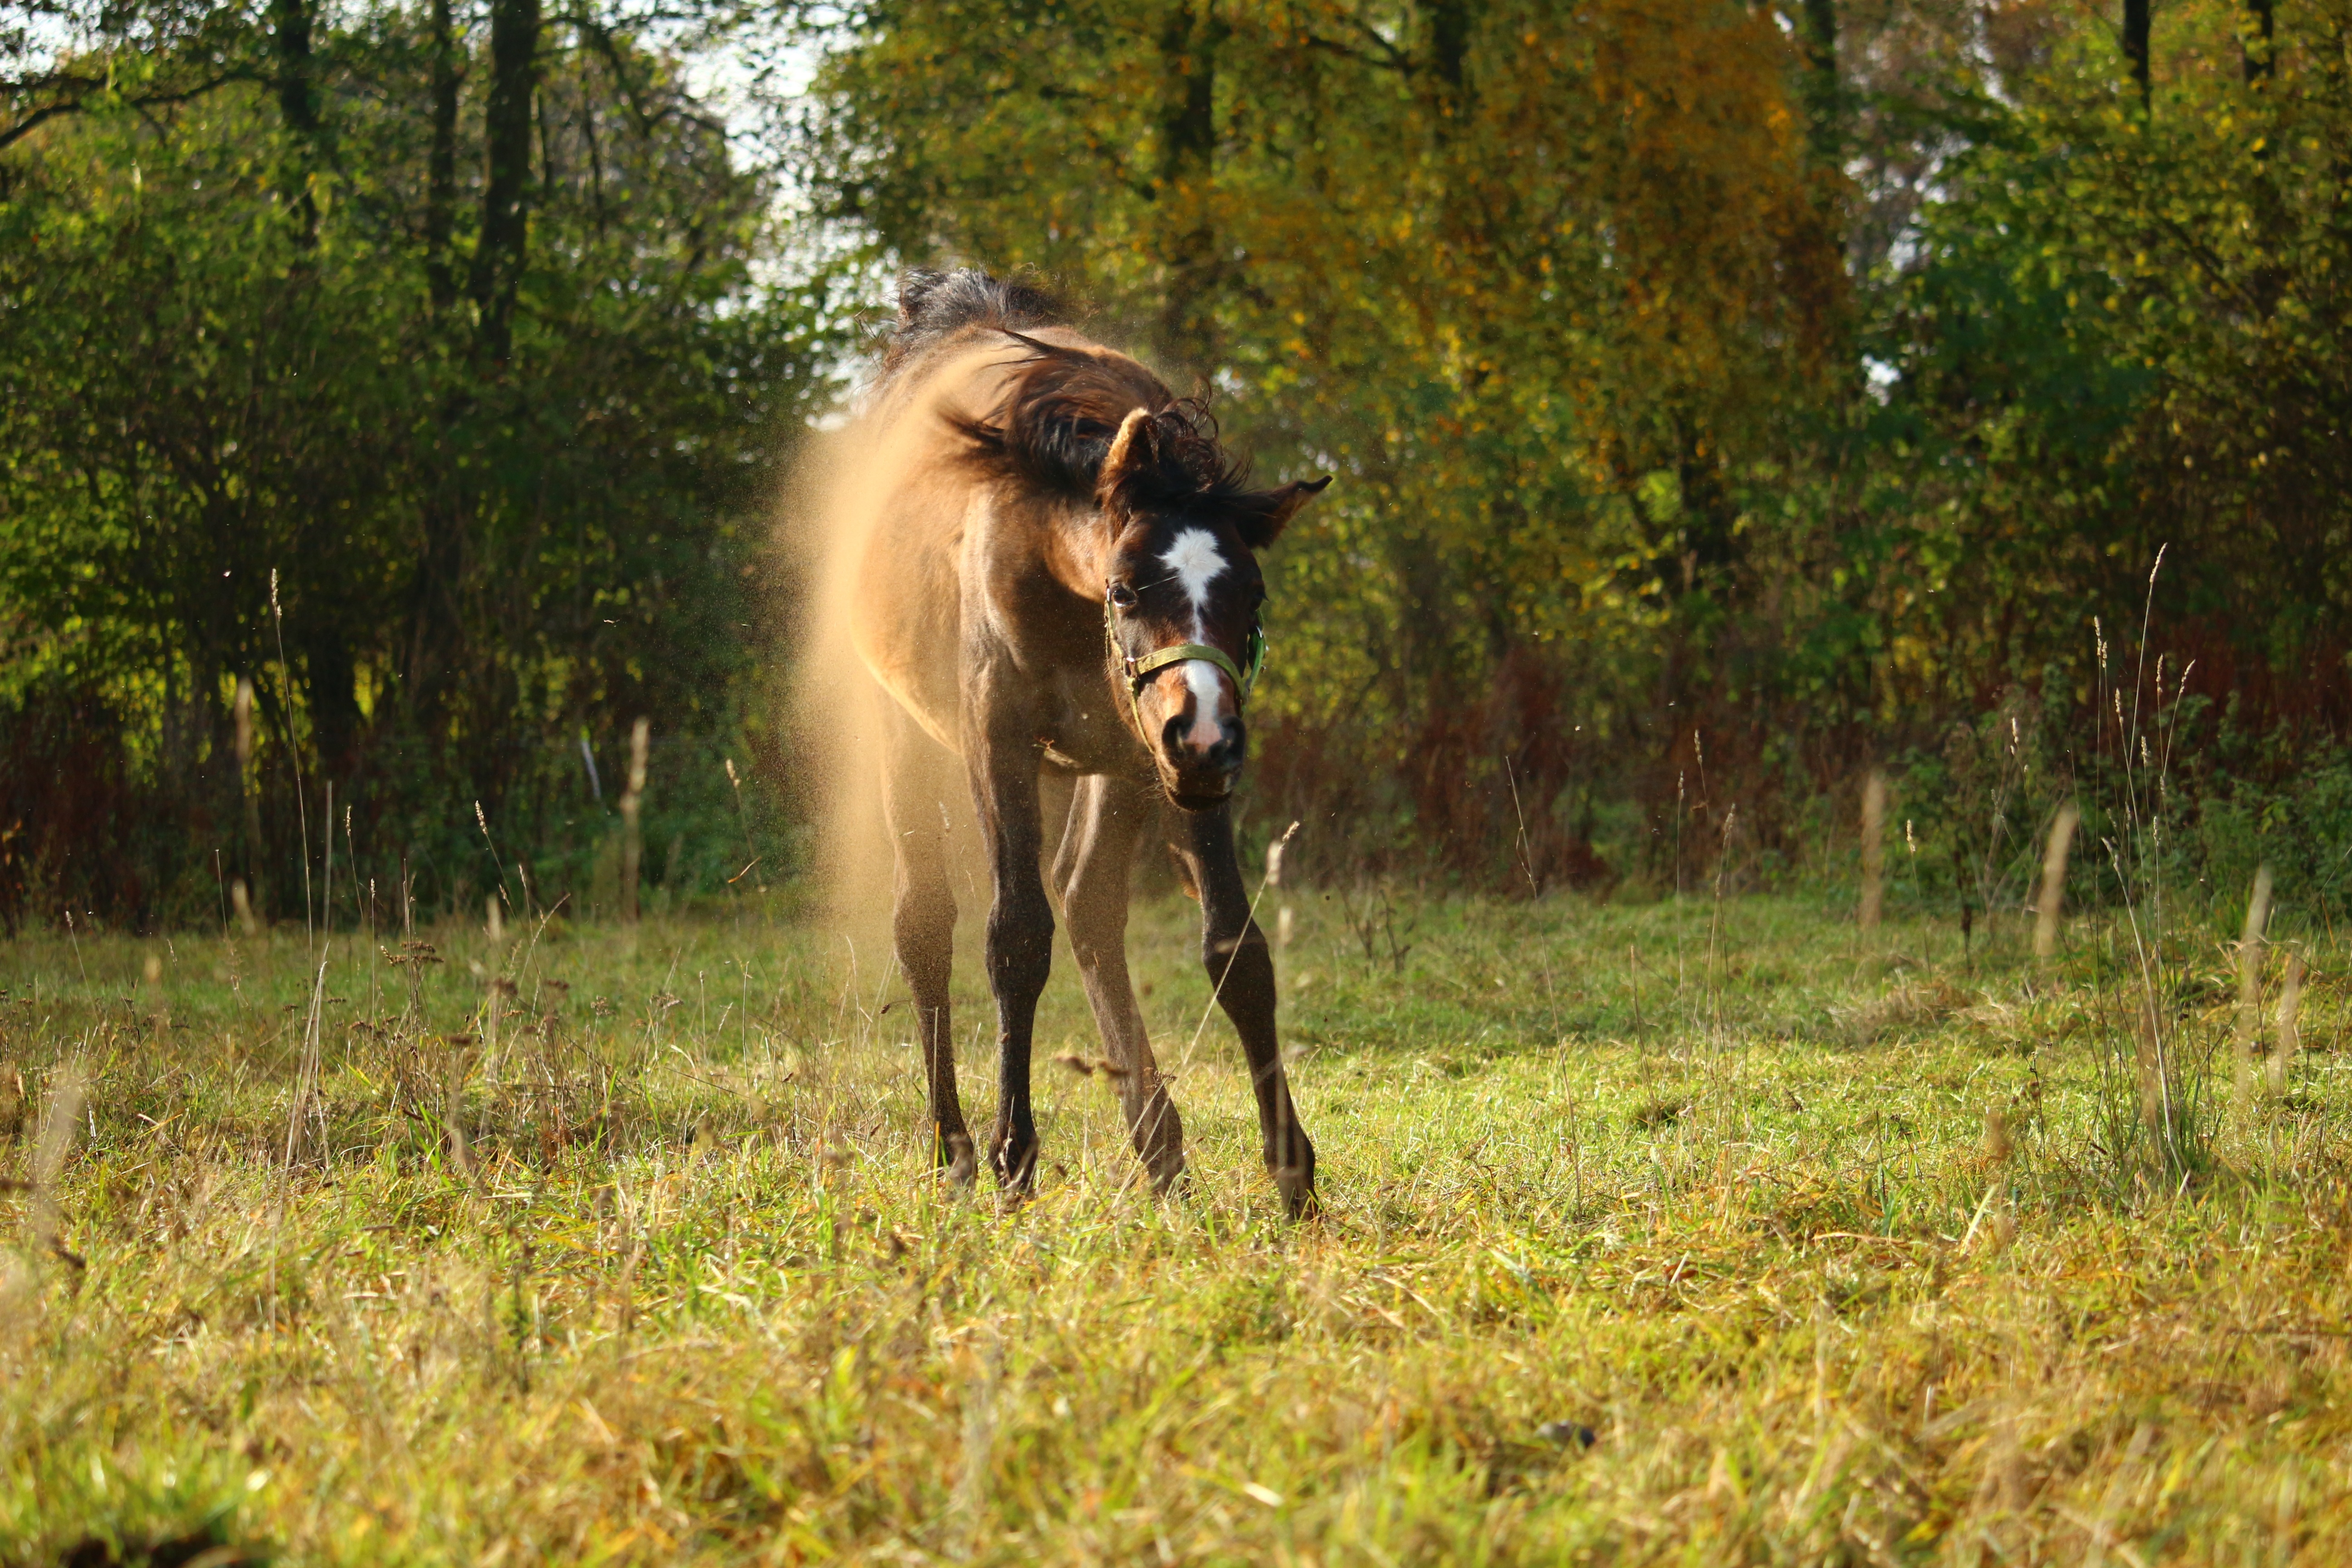
meadow, pasture, grazing, horse, autumn, brown, dust, mammal, pony, rolling, foal, young animal, thoroughbred arabian, brown mold, trail riding, dog like mammal, horse like mammal, animal sports, dog sports